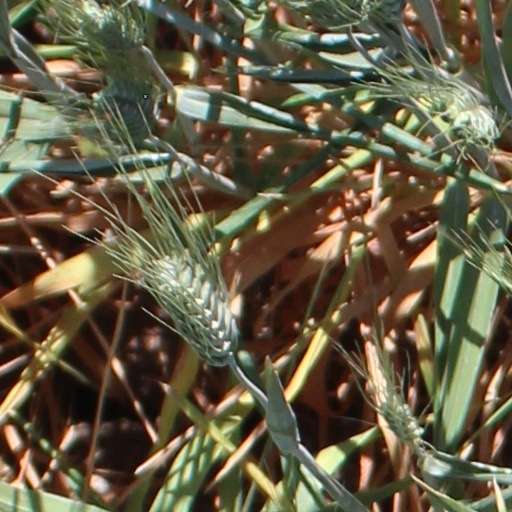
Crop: wheat